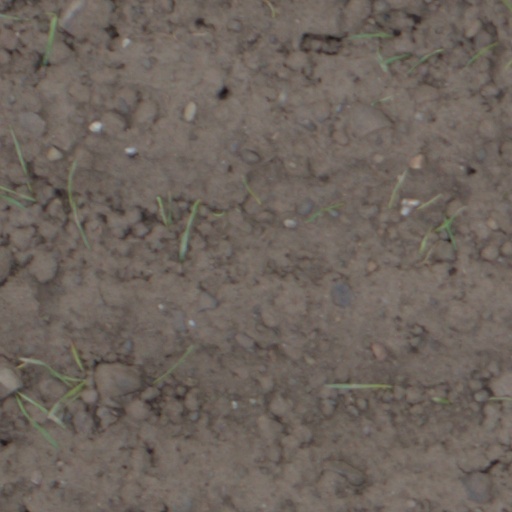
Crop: wheat